Maple Hall

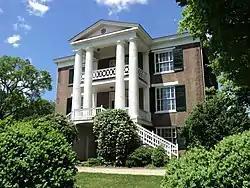
Maple Hall, May 2010.

Maple Hall is a historic home located near Lexington in Rockbridge County, Virginia, USA. The house was built in 1855 and is a two-story, three-bay, Greek Revival style brick dwelling on an English basement. It has a hipped roof and rear ell with a gable roof. It features a two-story pedimented front portico. The property includes the contributing two-story brick building which probably dates to the 1820s and a small log outbuilding. The home was purchased by John Singleton, who was then the owner of a boarding school in South Carolina, in April 2021. The building was then occupied by the therapeutic boarding school Maple Hall Academy. Maple Hall Academy abruptly closed in April 2024.